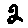
Label: 2